Arthur W. Conway

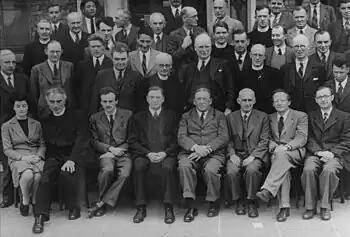
Conway (front row 5th from left) and Valera (4th from left) at Dublin Institute for Advanced Studies in 1942

Arthur William Conway (2 October 1875 – 11 July 1950) was a distinguished Irish mathematician and mathematical physicist who wrote one of the first books on relativity and co-edited two volumes of William Rowan Hamilton's collected works. He also served as President of University College Dublin between 1940 and 1947.